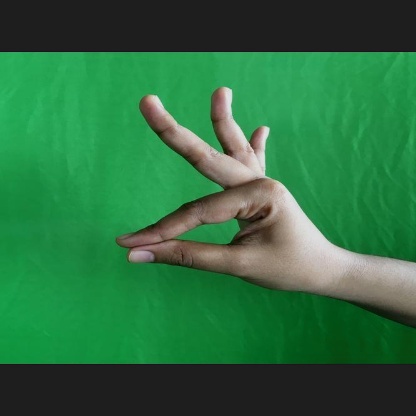
Mudra: Hamsasyam